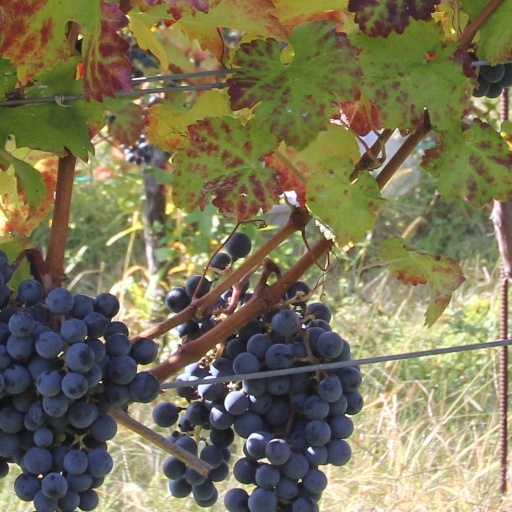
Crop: grape